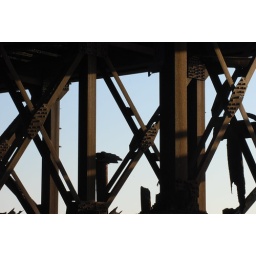
structure from an old steel railroad bridge spanning the river in Charleston